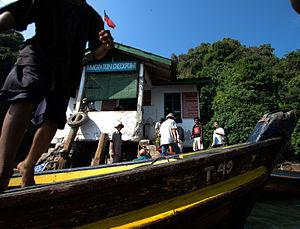
Kawthaung est la ville la plus méridionale de la Birmanie. Elle se situe dans la région de Tanintharyi, à l'embouchure de la Kraburi, qui forme à cet endroit la frontière avec la Thaïlande. De l'autre côté du fleuve se trouve la ville thaïlandaise de Ranong.